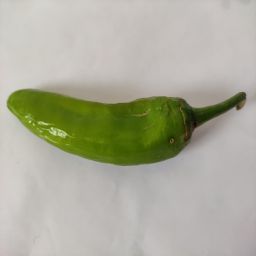
Crop: New Mexico Green Chile
Quality: Unripe